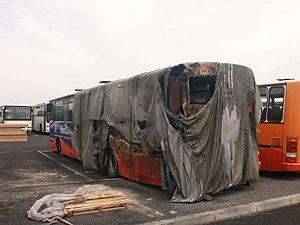
L’Irisbus Axer n°023058 de Hérault Transport, après un incendie au dépôt — à Agde, France — le 20 mai 2006.
Cap’Bus est un réseau de transport en commun d’autobus desservant 19 des 20 communes de la communauté d’agglomération Hérault Méditerranée à l’aide d’un réseau de 5 lignes régulières, 4 lignes en TAD et 2 navettes régulières vers les plages en été.